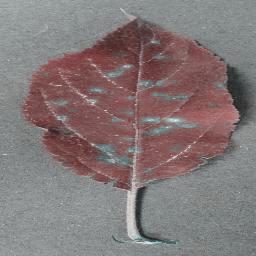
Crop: apple
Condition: cedar_rust